The Gallant Hours

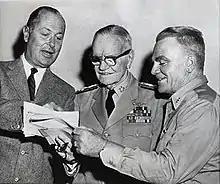
Montgomery, Halsey, and Cagney on set

Director Robert Montgomery had served under Admiral William F. Halsey, Jr., as a Commander in the U.S. Navy during World War II, and he came up with the idea of making a film about Halsey when he attended the 75th birthday celebration honoring the Admiral in 1957. Montgomery and his good friend James Cagney acquired the rights to Halsey's life story later that year, and they formed a production company, Cagney-Montgomery Productions, to make the film. Montgomery had started directing on 1945's "They Were Expendable", substituting for John Ford when Ford was ill, and made his credited directorial debut in 1947 with "Lady in the Lake". He had also produced for television before, but "The Gallant Hours" was the first feature film he both directed and produced. It turned out to be his last involvement of any kind in film and television as a producer, director, or actor. Cagney's foray into production was also his first, and his last.